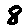
Label: 8